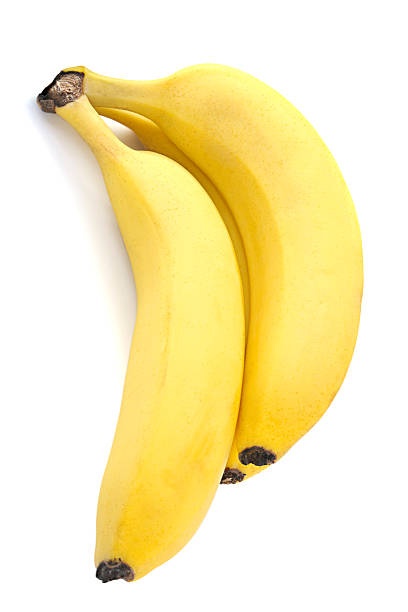
Label: banana